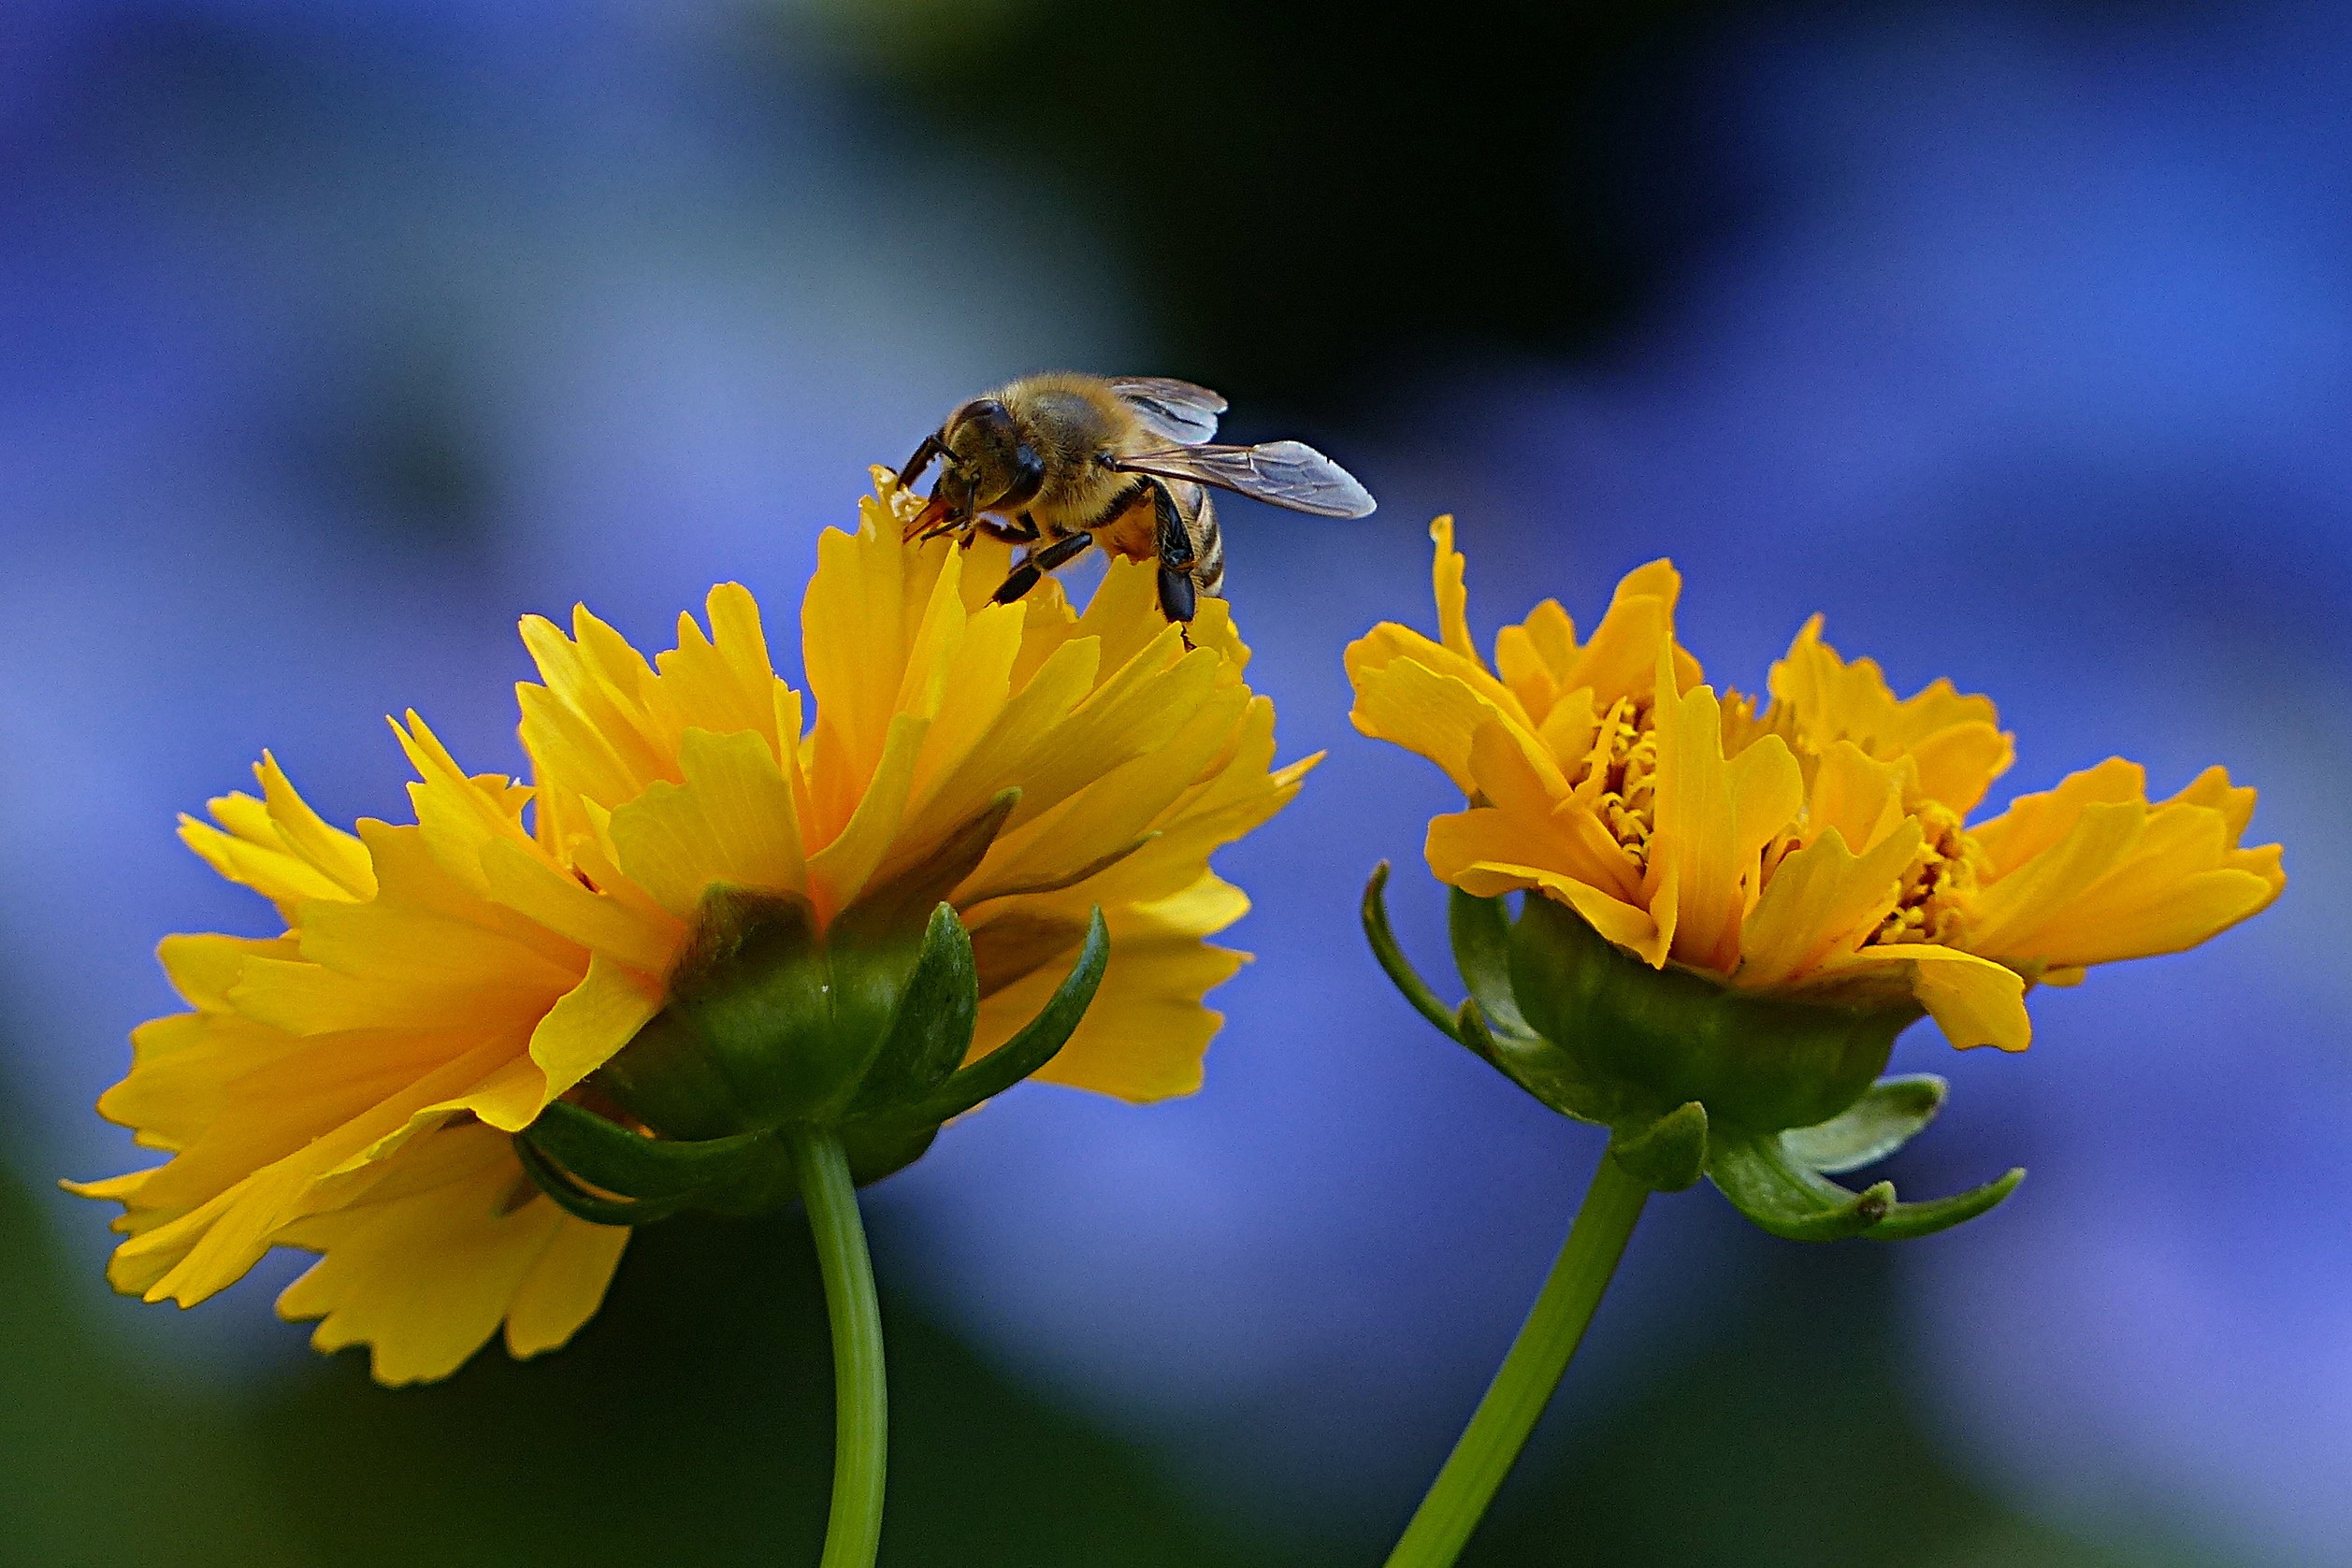
nature, blossom, plant, photography, meadow, flower, petal, pollen, insect, botany, yellow, garden, flora, fauna, invertebrate, wildflower, close up, bee, bumblebee, nectar, apis, macro photography, flowering plant, honey bee, plant stem, land plant, membrane winged insect